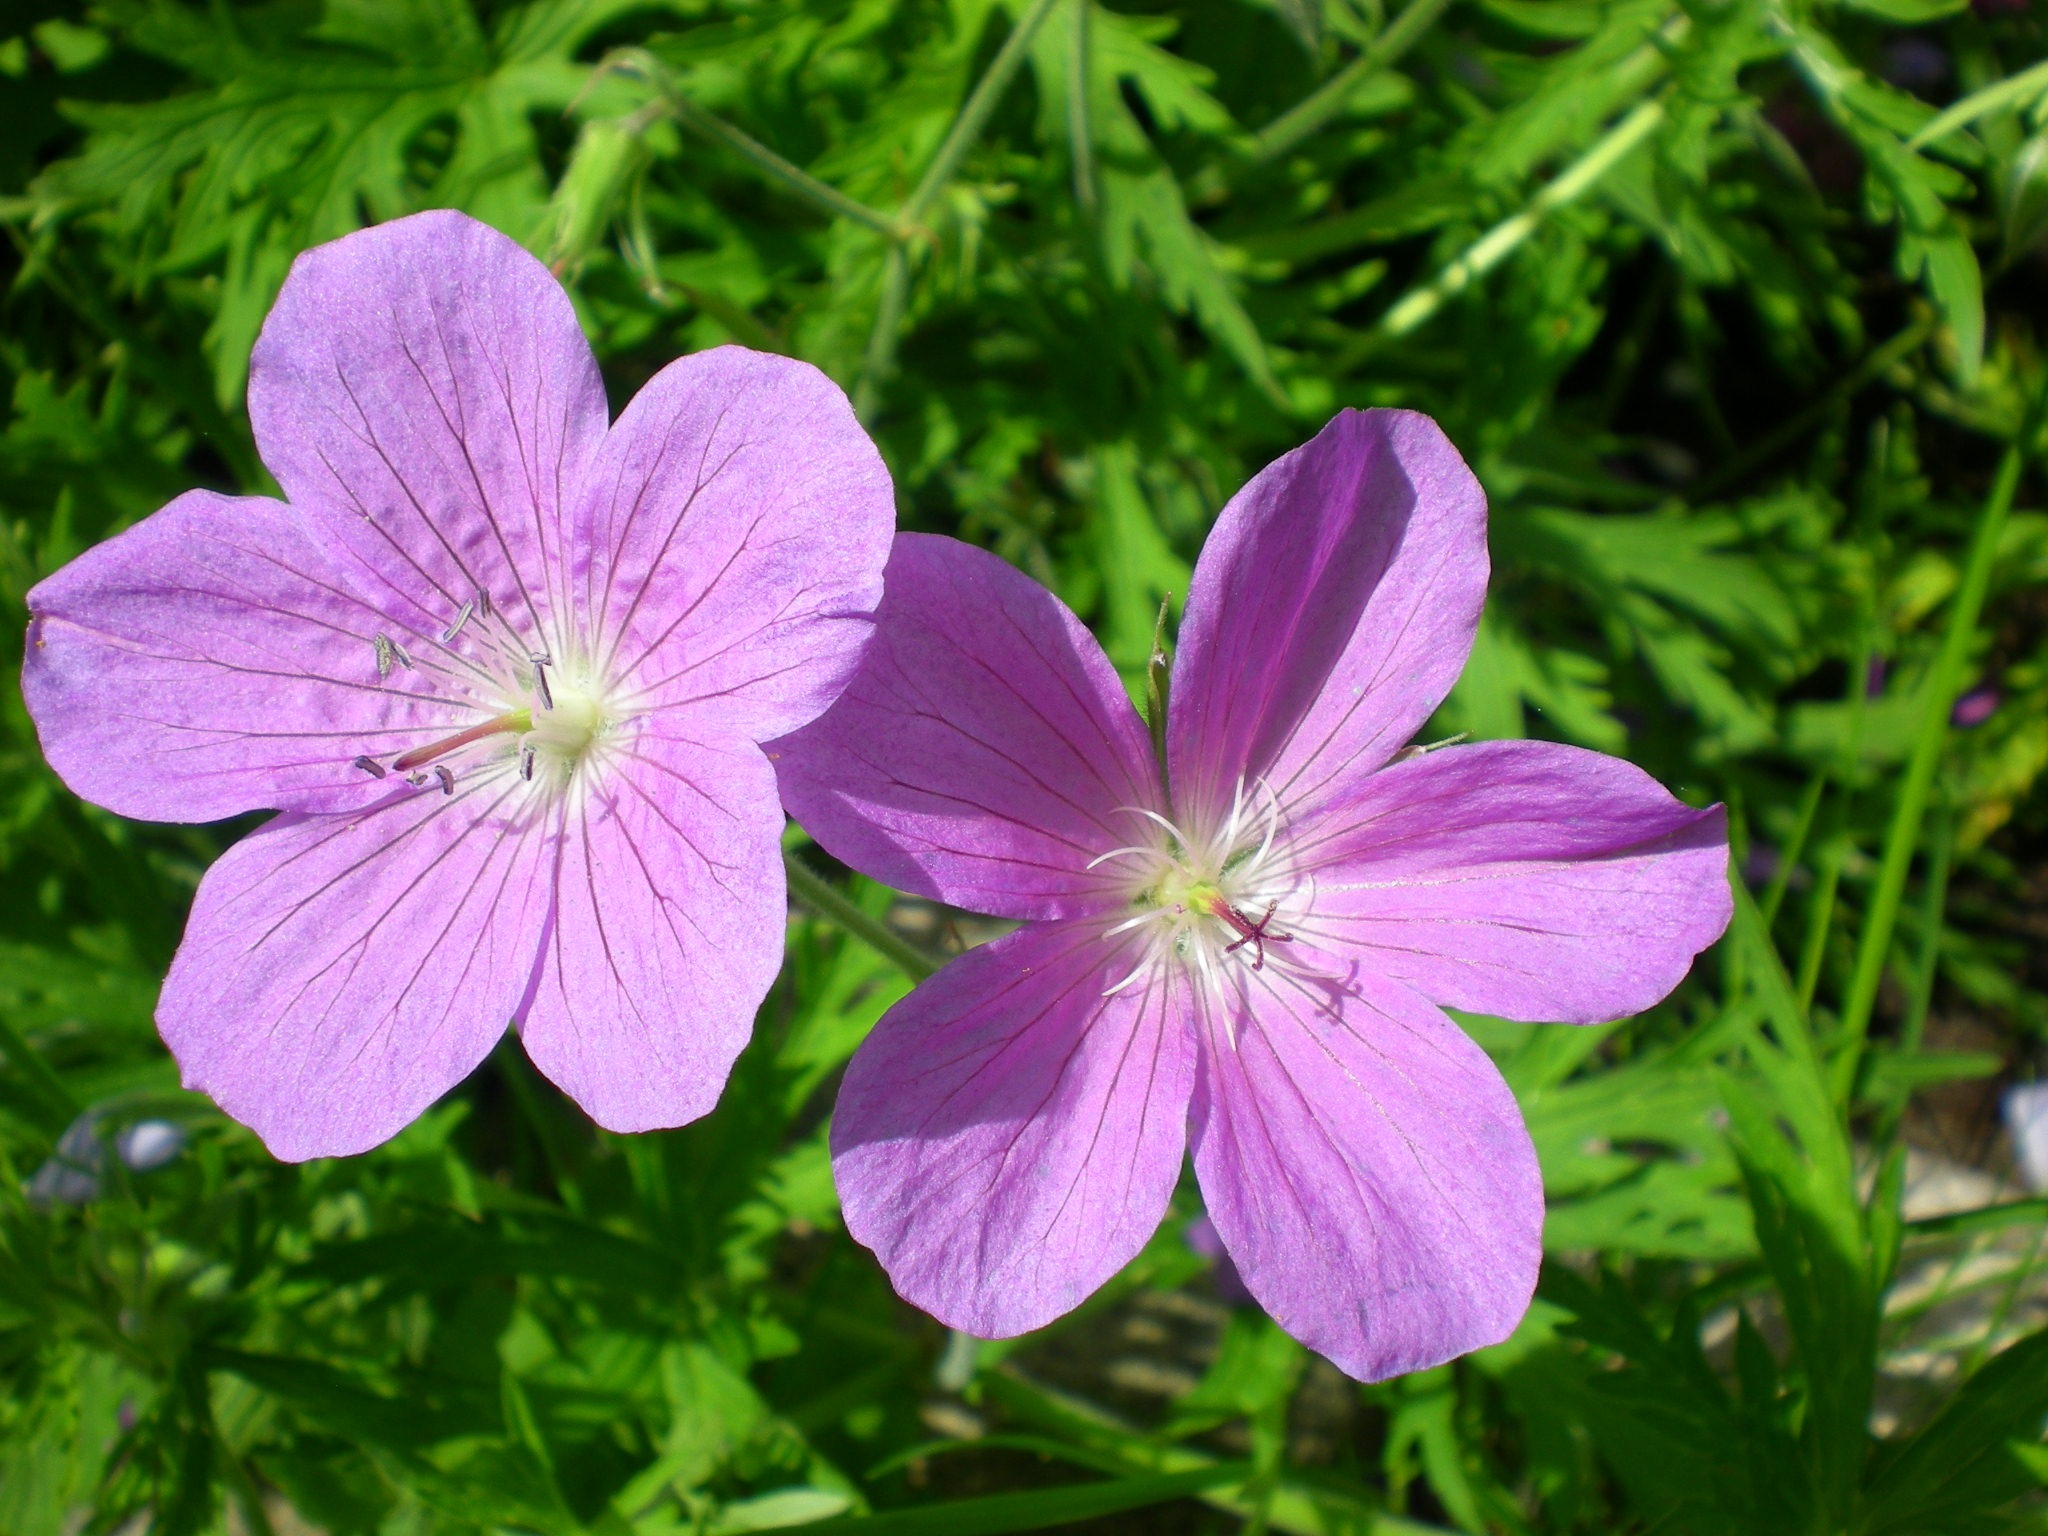
plant, flower, petal, botany, garden, flora, wildflower, flowers, geranium, cranesbill, macro photography, flowering plant, geraniaceae, geranium cinereum, annual plant, land plant, geraniales